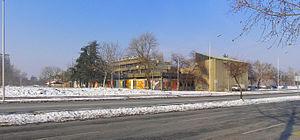
L'Université des arts de Belgrade est une université publique située à Belgrade, la capitale de la Serbie. Elle a été fondée en 1957 sous le nom d'« Académie des arts » pour réunir quatre académies préexistantes ; elle est devenue une université et a reçu son nom actuel en 1973. En 2013, le recteur de l'université est le professeur Ljiljana Mrkić Popović.